Mansfield Park

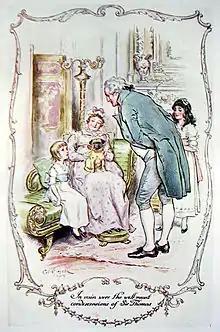
The young Fanny and the "well meant condescensions of Sir Thomas Bertram" on her arrival at Mansfield Park. A 1903 edition

Ten-year-old Fanny Price is sent from her impoverished home in Portsmouth to live with the family at Mansfield Park. Lady Bertram is Fanny’s aunt and her four children – Tom, Edmund, Maria and Julia – are older than Fanny. All but Edmund mistreat her, and her other aunt, Mrs Norris, wife of the clergyman at the Mansfield parsonage, makes herself particularly unpleasant.